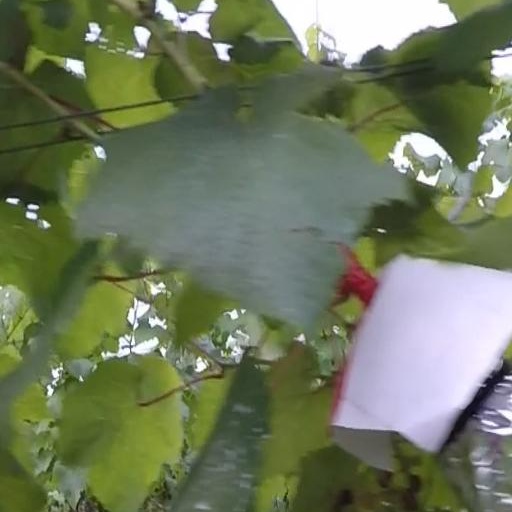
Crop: grape